Fforest Fach

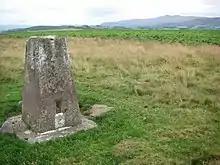
Trig point on Fforest Fach

Fforest Fach is a small area of unenclosed land within Brecon Beacons National Park southwest of Sennybridge in the county of Powys, Wales. Translating from Welsh as 'little forest', it is named in opposition to the much larger area of unenclosed land to the south which is known as Fforest Fawr or the 'great forest'. Whilst Fforest Fawr and Fforest Fach have been distinct areas for many centuries, the odd situation now arises where Fforest Fach now finds itself within Fforest Fawr Geopark, the boundaries of which are drawn rather more widely than those of the traditional royal hunting forest.The hill possesses two indistinct summits, the higher of which at 382m is in the south whilst that to the north at 381m is crowned by a trig point. There was formerly a rifle range at the north-western corner of the hill.